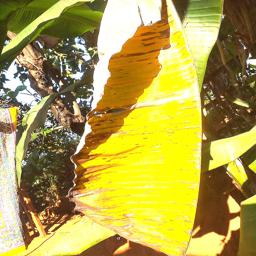
Label: MALBHOG LEAF